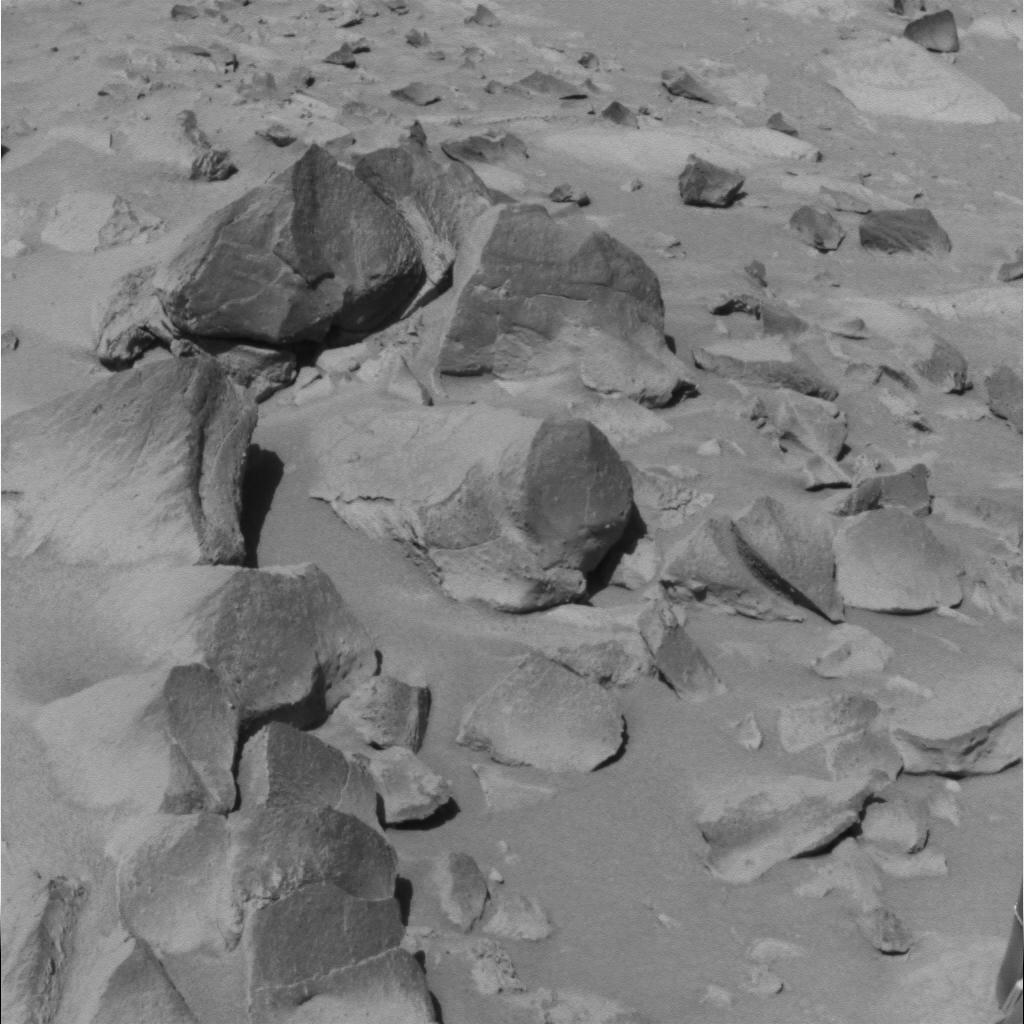
Surface features visible: Rock Outcrops, Float Rocks, Rock (Linear Features), Soil, Nearby Surface